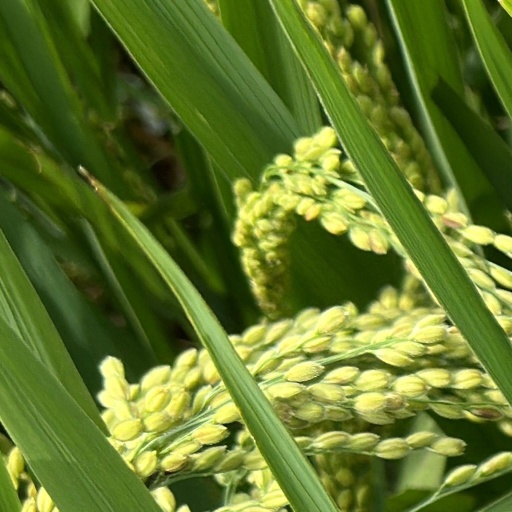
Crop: rice